Bartow, Florida

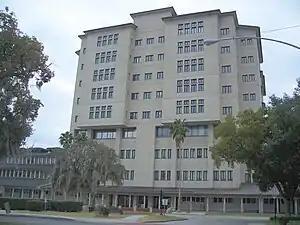
The current Polk County Courthouse

The economy of Bartow is driven by four sectors: government, mining, agriculture, and tourism. While Bartow's population is less than 20,000, it is shaped by its proximity to several large centers of population. Within a radius of the center of town, there are close to 8 million people.